White House (Moscow)

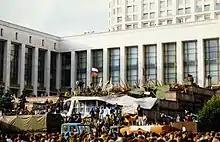
Rally at the walls of the House of Soviets during 1991 coup attempt

In August 1991, the House of Soviets became the center of a confrontation against the State Committee on the State of Emergency. The opposition was headed by Russian President Boris Yeltsin, in support of whom large-scale rallies were held around the building. During this period, Yeltsin repeatedly spoke to the audience, with his most famous speech being delivered on August 19 from a tank of the Taman Division. At that time, the building was surrounded by a living chain of Muscovites who supported the president. An improvised barricade was built around the building, using materials such as garbage cans, fences of nearby parks, benches, and sawn trees. Protestors also painted graffiti of political topics on the walls of the building. By August 20, approximately two hundred thousand people had gathered around the structure including public and political figures Ruslan Khasbulatov, Ivan Silayev, Alexander Rutskoy, Eduard Shevardnadze, Mikhail Khodorkovsky, Mstislav Rostropovich, Andrey Makarevich, and others.